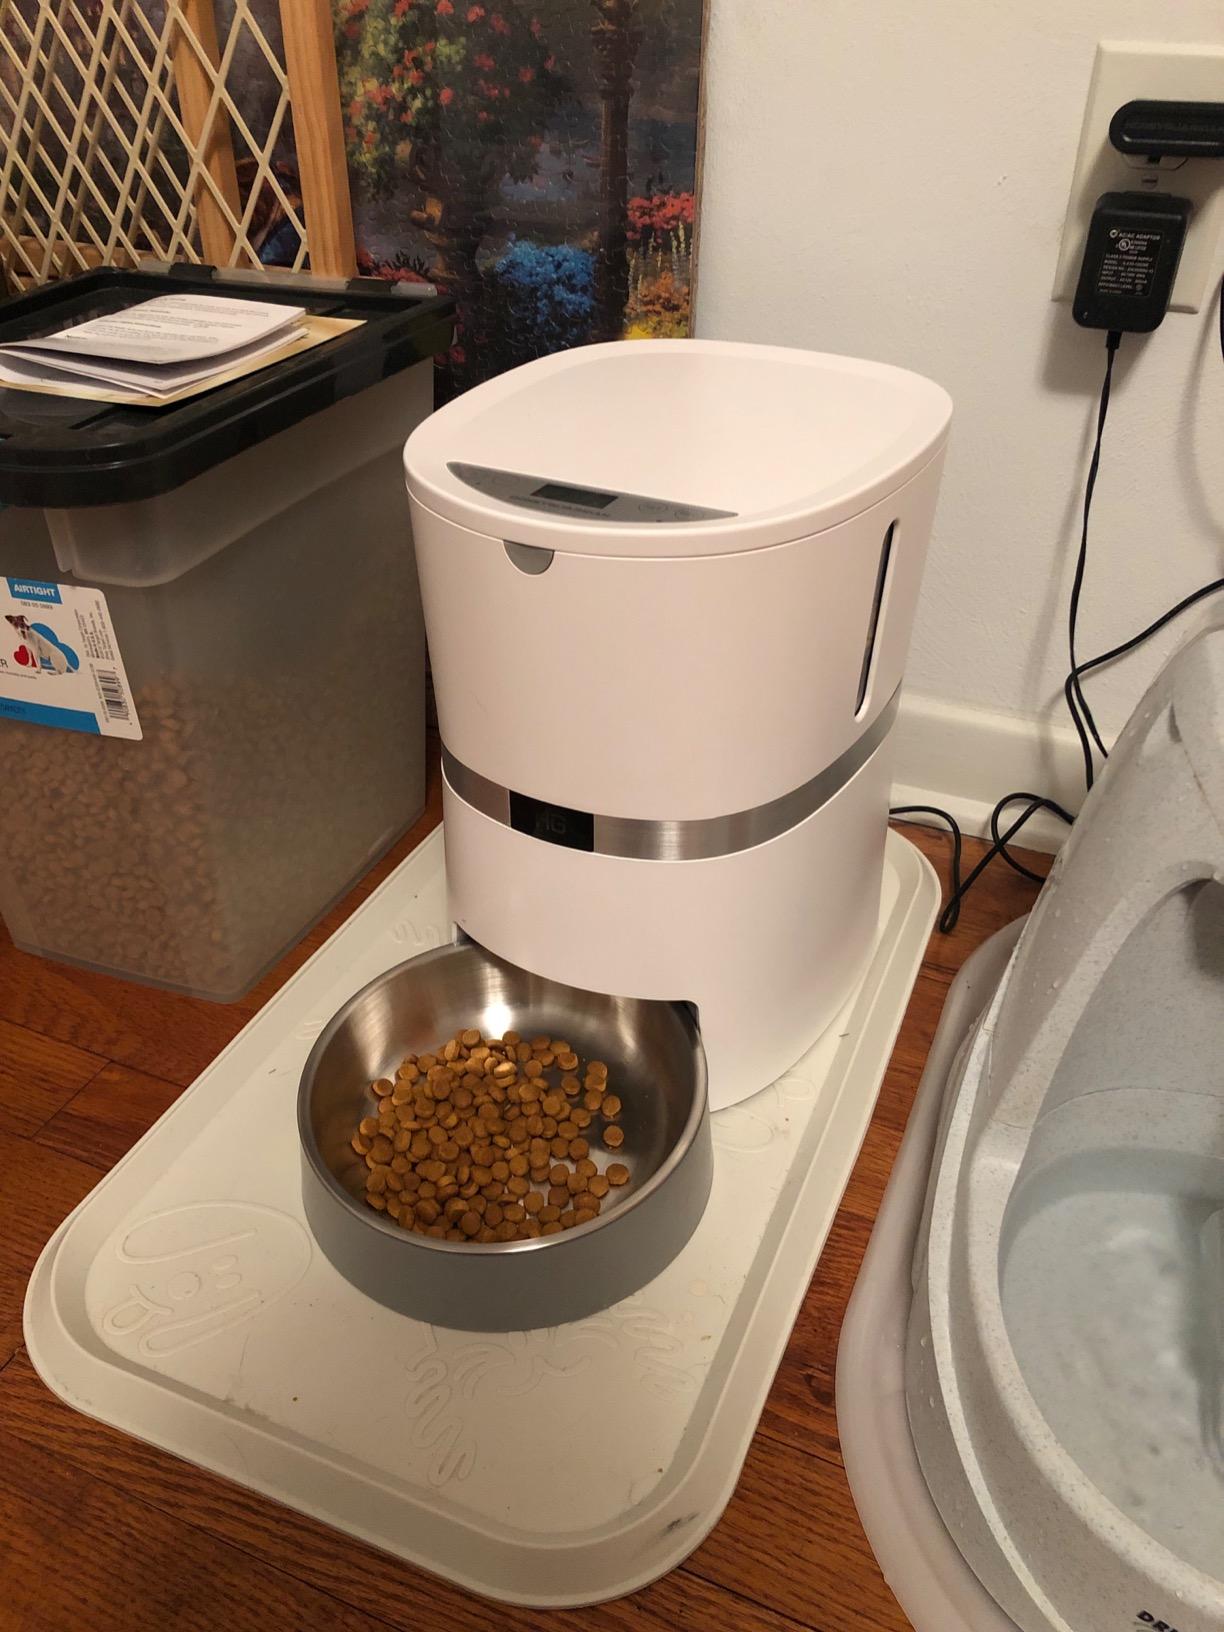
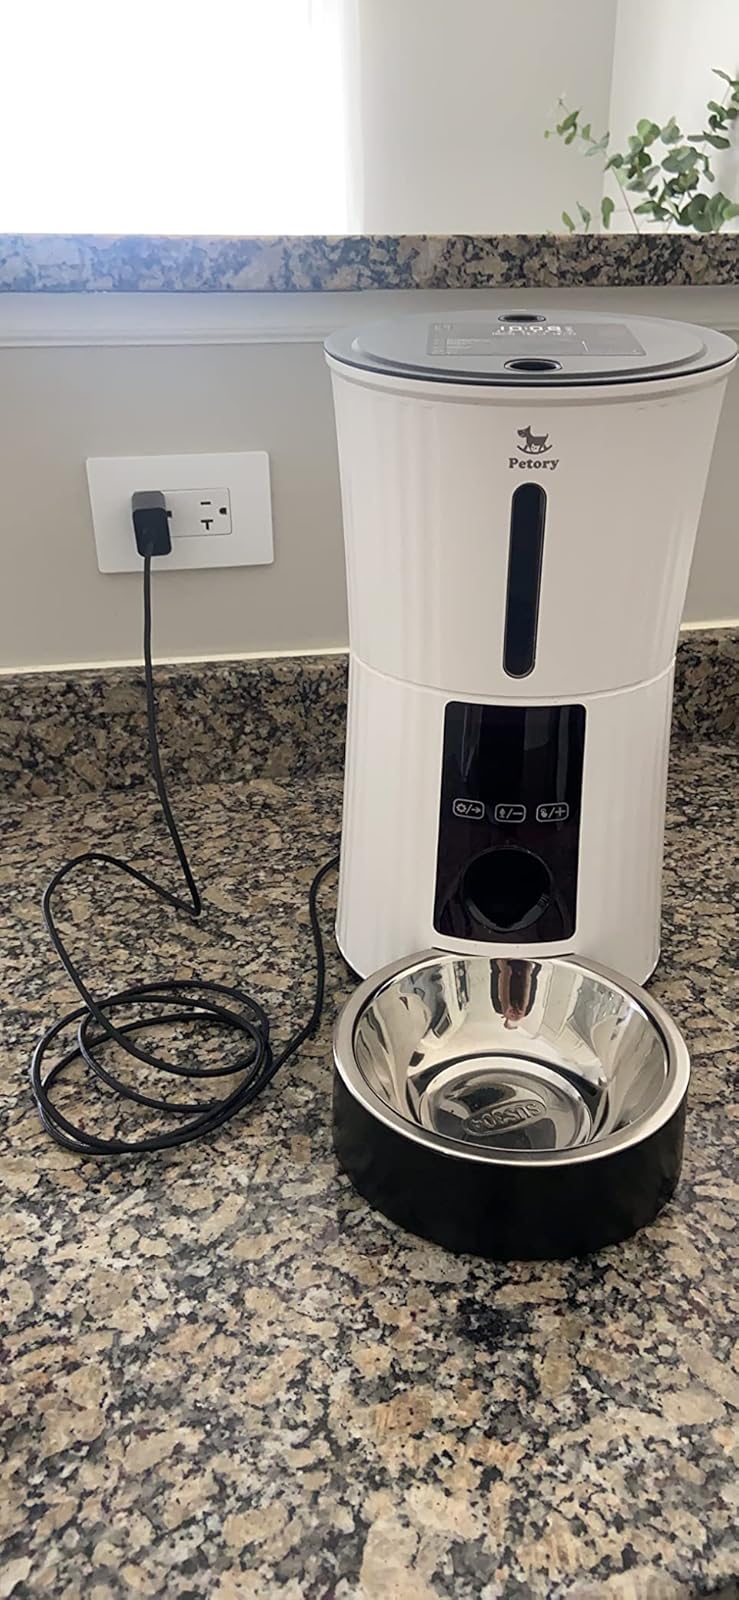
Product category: items_feeder
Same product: no